Bethenny Frankel

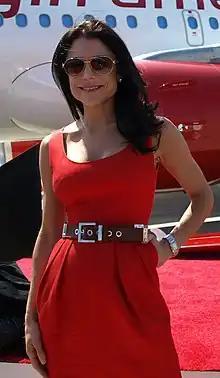
Frankel in 2009

Bethenny Frankel, also known as Bethenny Parisella, (born November 4, 1970) is an American entrepreneur, television personality, philanthropist, and author. She was the runner-up on the NBC reality competition series "" in 2005, and increased her profile on the Bravo reality television series "The Real Housewives of New York City" (2008–2010, 2015–2019). She propelled her fame from the series and founded Skinnygirl, a lifestyle brand.